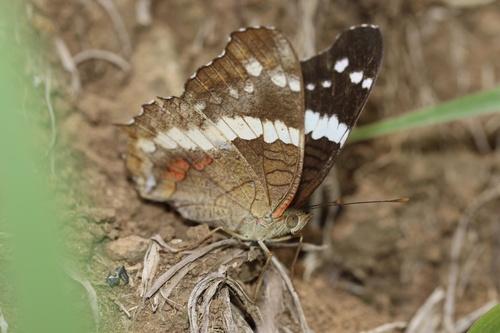
Scientific name: Anartia fatima
Common name: Banded peacock
Family: Nymphalidae
Order: Lepidoptera
Pollinator type: Primary pollinator
Habitat: Open areas and gardens
Geographic range: South America
Conservation status: Least Concern